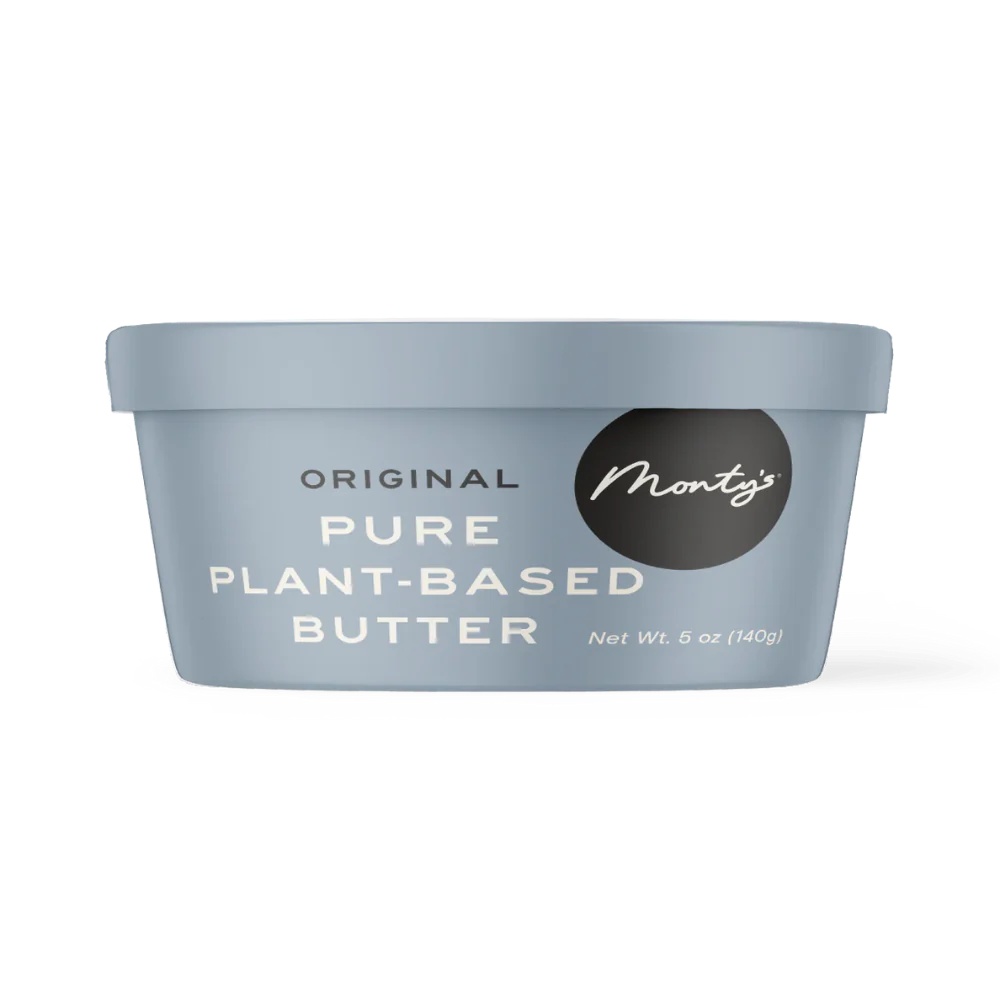
Monty's Original Pure Plant Based Butter
Monty's Original Pure Plant Based Butter
Brand: Baldor
Category: Food, Beverages & Tobacco > Food Items > Dairy Products > Butter & Margarine > Margarine